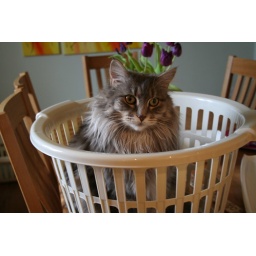
Another cat in a basket